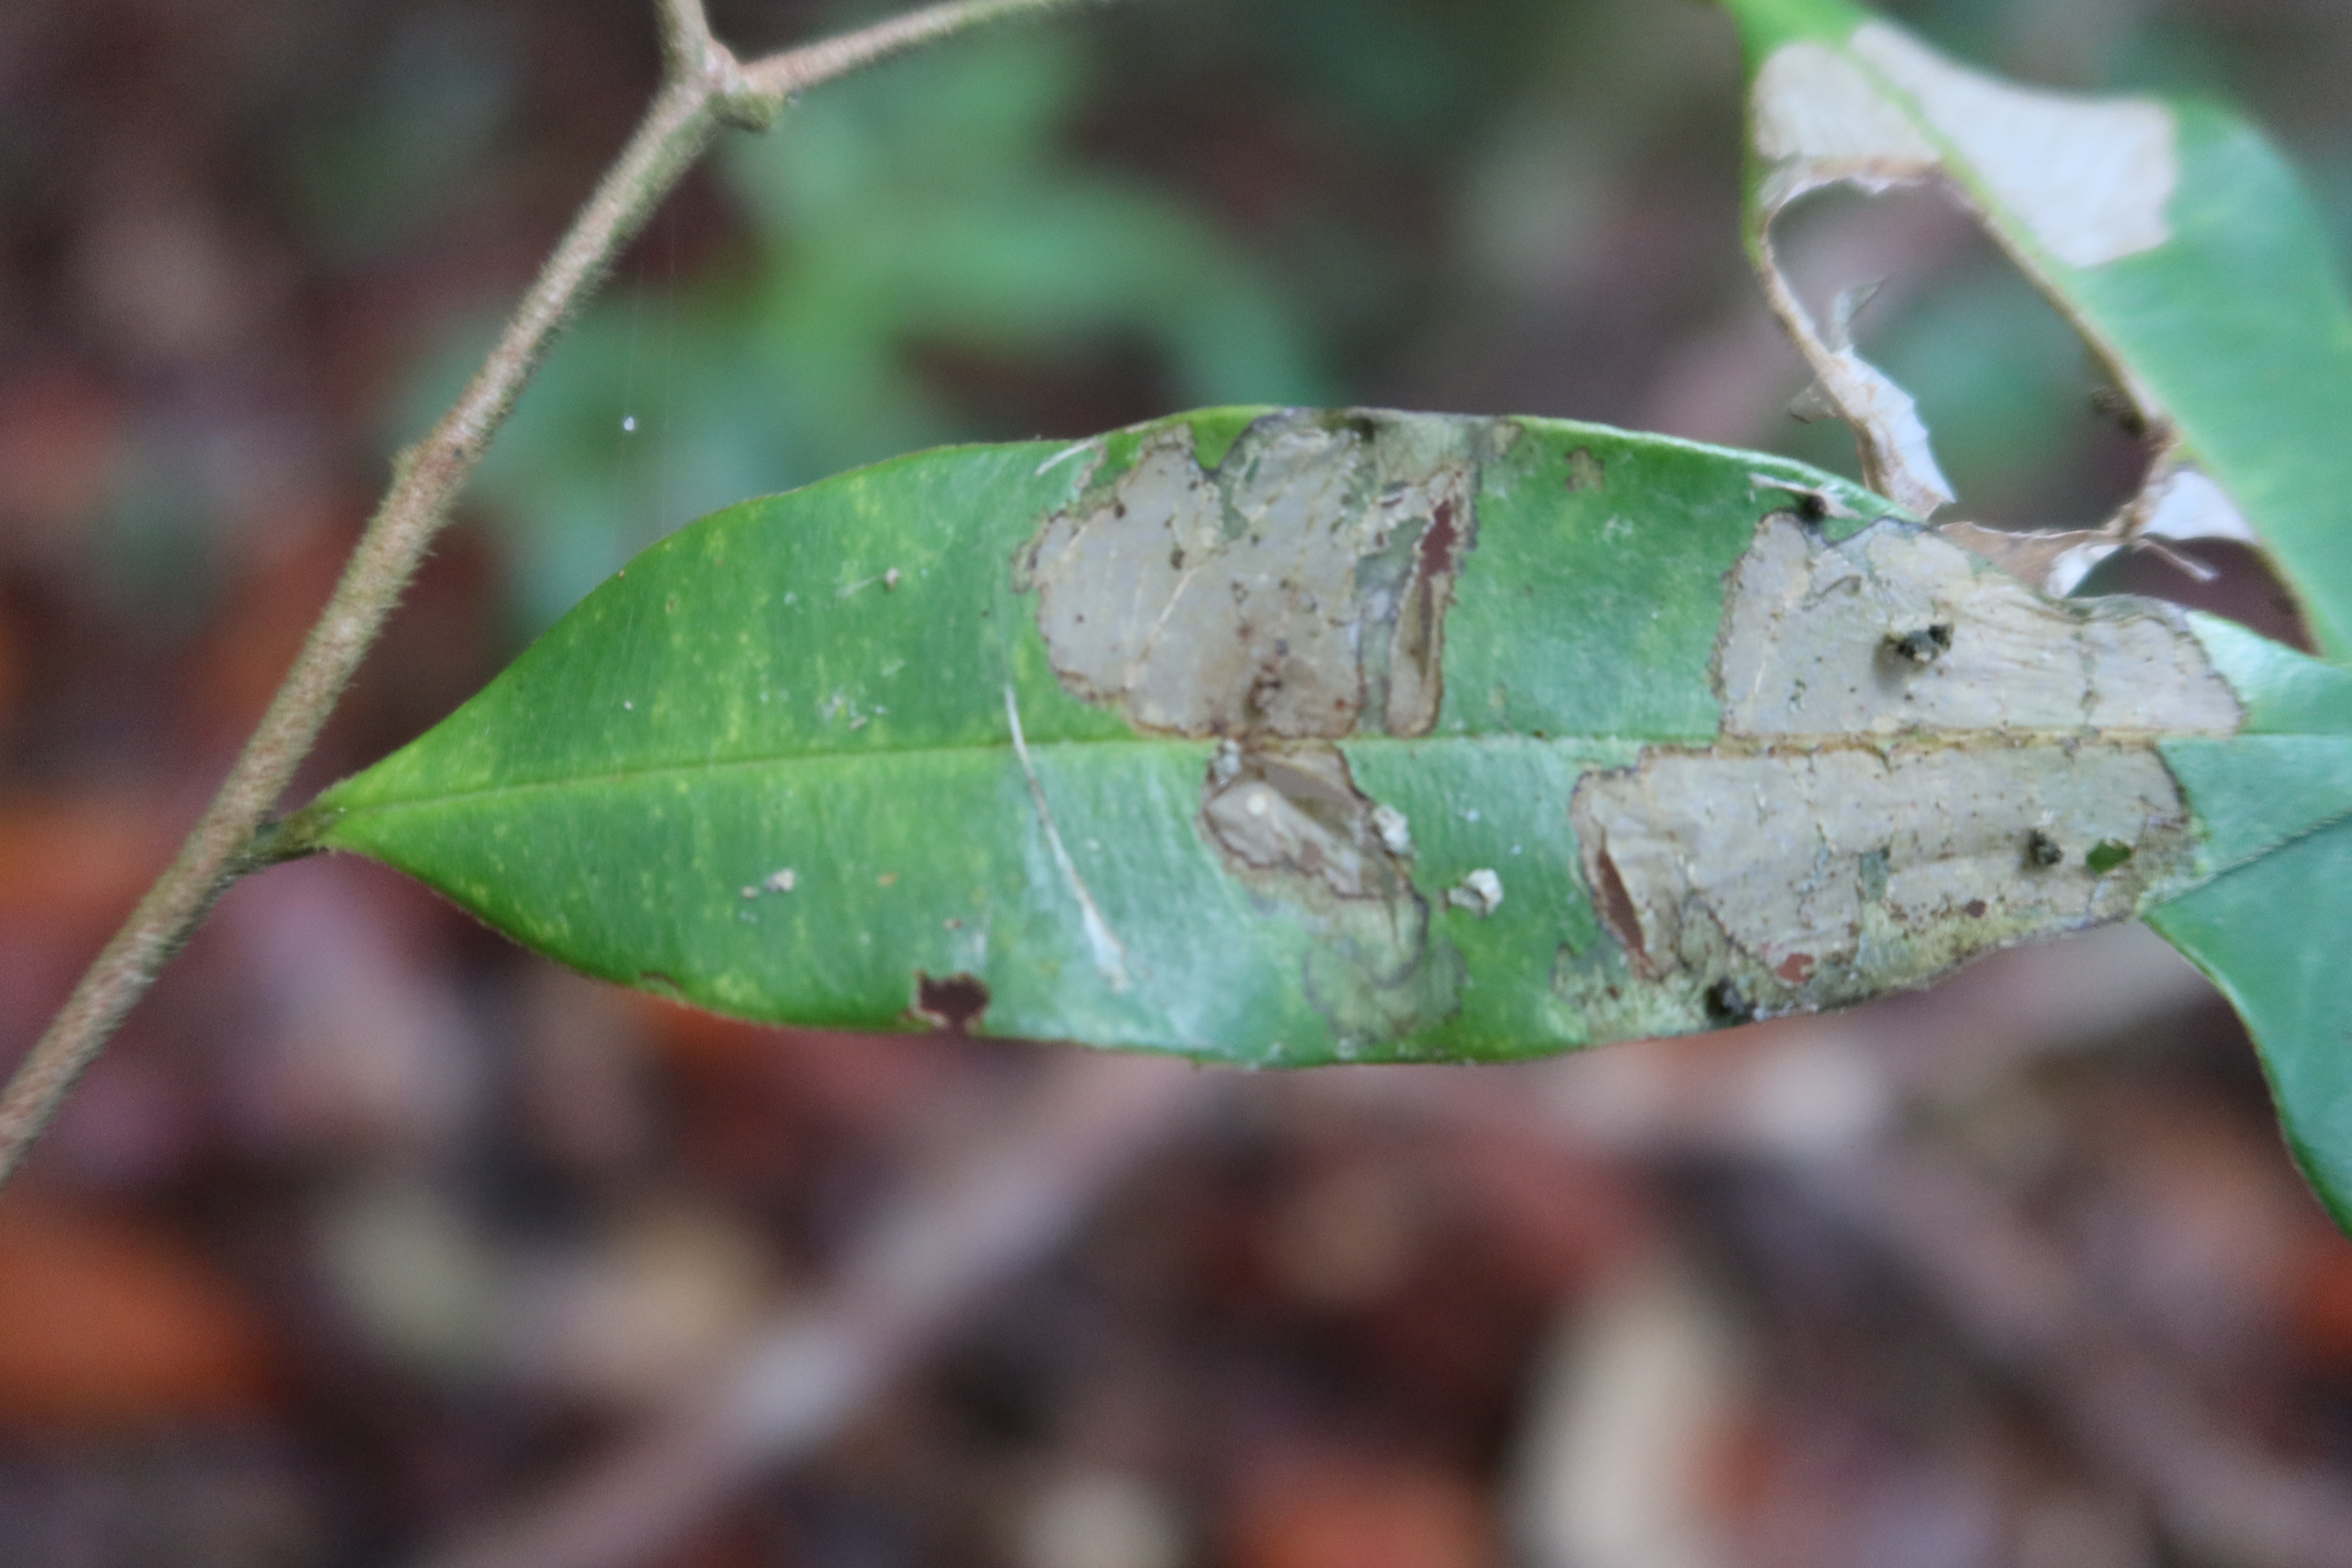
Label: Translucent lesion